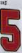
Number: 5